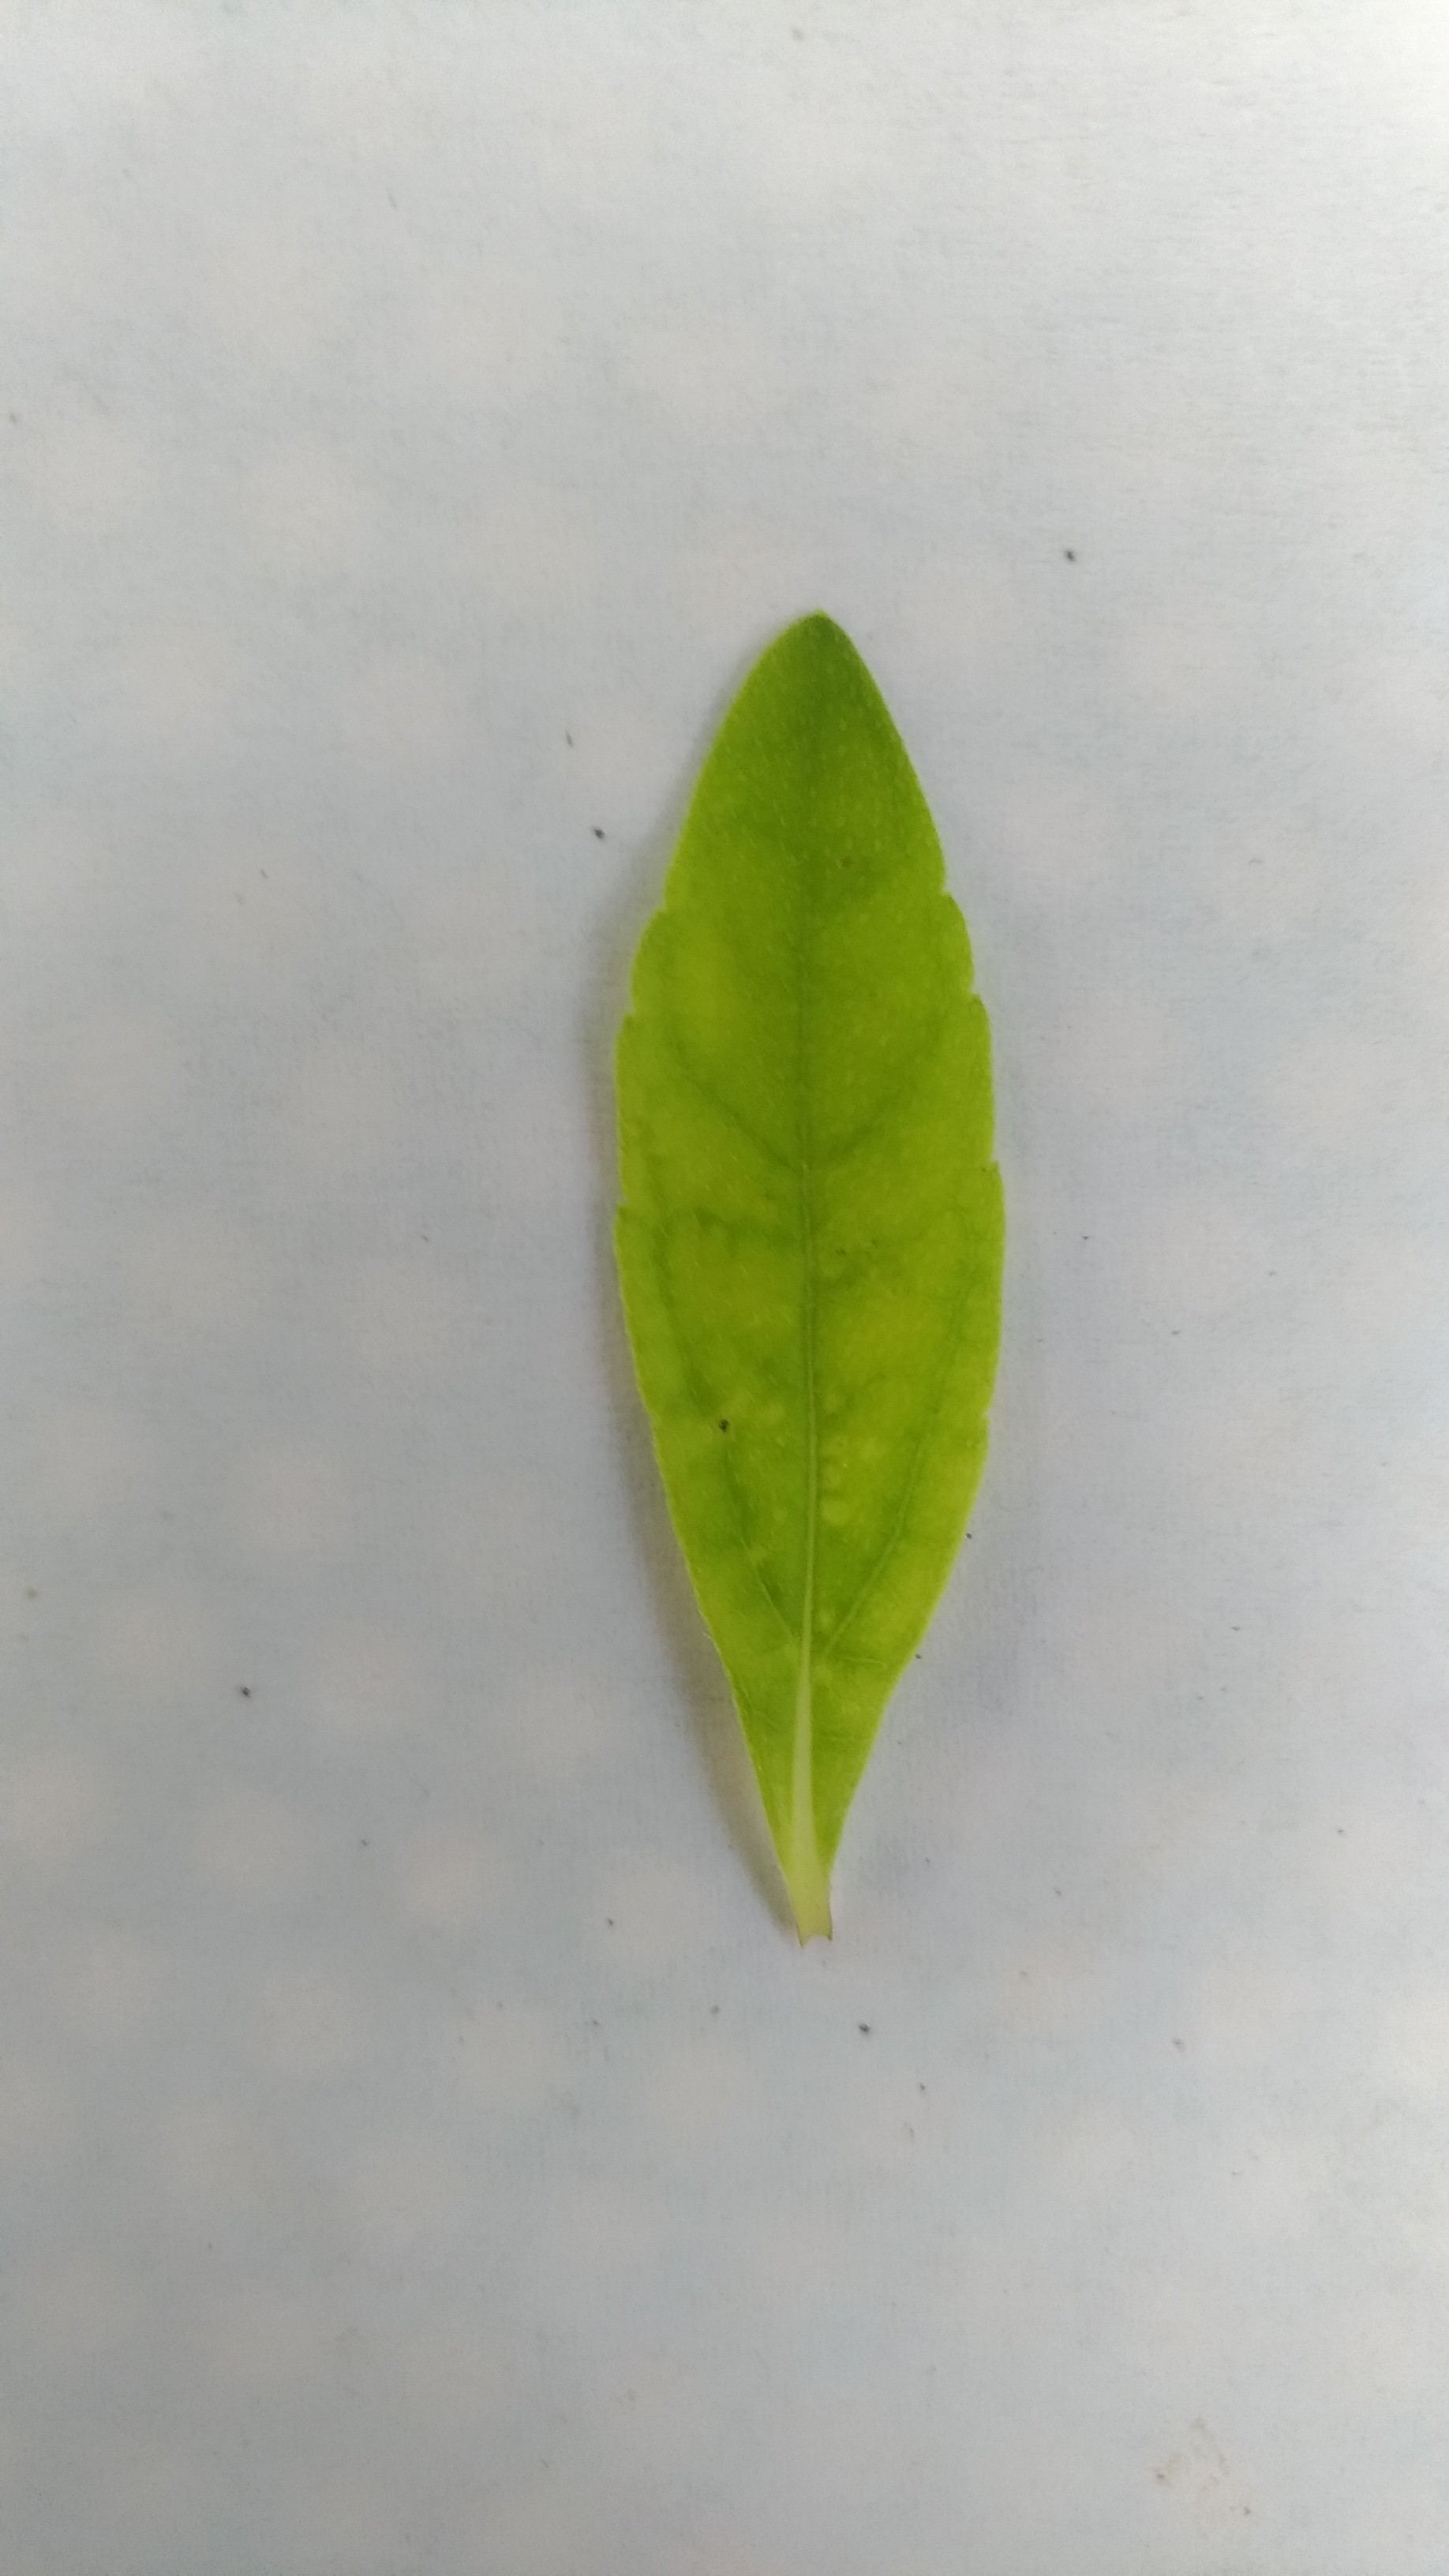
Plant: Bringaraja